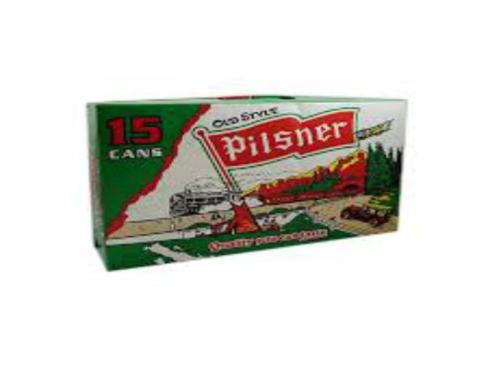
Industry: Food